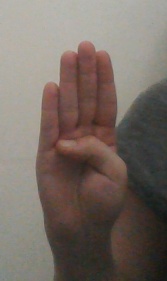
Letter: kaaf